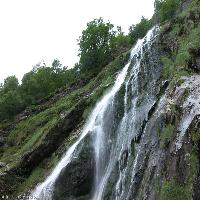
Weather: cloudy or overcast